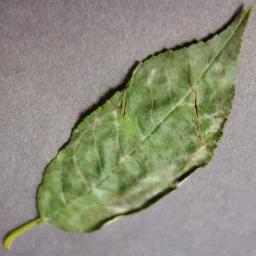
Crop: cherry
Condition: (including_sour)_powdery_mildew